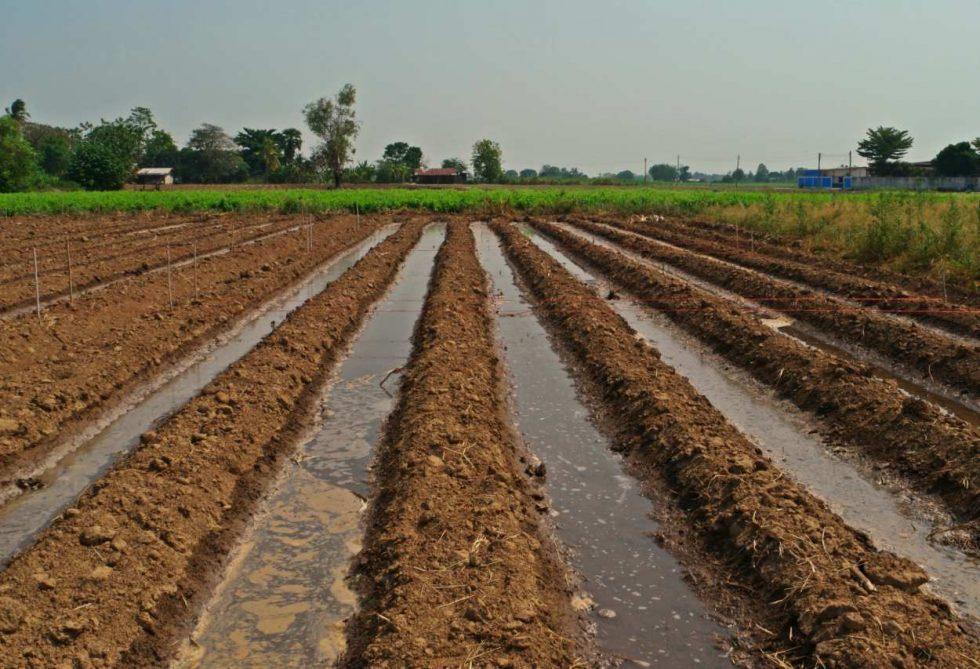
Shamba la kilimo lenye mfumo wa umwagiliaji wa mifereji ambapo kuna mistari ya matuta ya udongo yaliyoinuliwa na kati yao kuna mifereji yenye maji yanayotiririka taratibu; Maji hayo huingia kwenye udongo na kuifikia mizizi ya mimea huu ukiwa na mfano wa mfumo wa umwagiliaji wa jadi unaotegemea mvuto wa ardhi unaotumika sana kwenye maeneo yenye rasilimali ndogo ya maji.